Sport in Christchurch

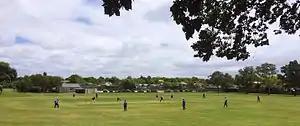
A cricket match in Beckenham Park

Sport in Christchurch has developed from the time of the initial settlement of Canterbury by British migrants, and remains an important part of community life. Cricket and rugby union have been popular team sports since the early years of settlement, with the first cricket club established in the city in 1851, and the first rugby club in 1863. Interest in organised sports has diversified and now includes a wide range of codes. In 2022, the top five sporting codes in Canterbury based on club membership were netball, touch rugby, rugby union, golf and cricket.